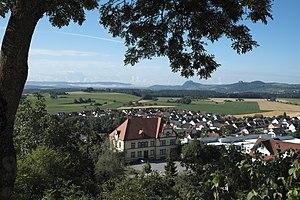
Aach est une ville allemande du Bade-Wurtemberg située dans la région volcanique du Hegau. Située à côté du lac de Constance, cette petite ville est principalement connue pour sa proximité avec la source d'Aachtopf, la plus importante d'Allemagne.